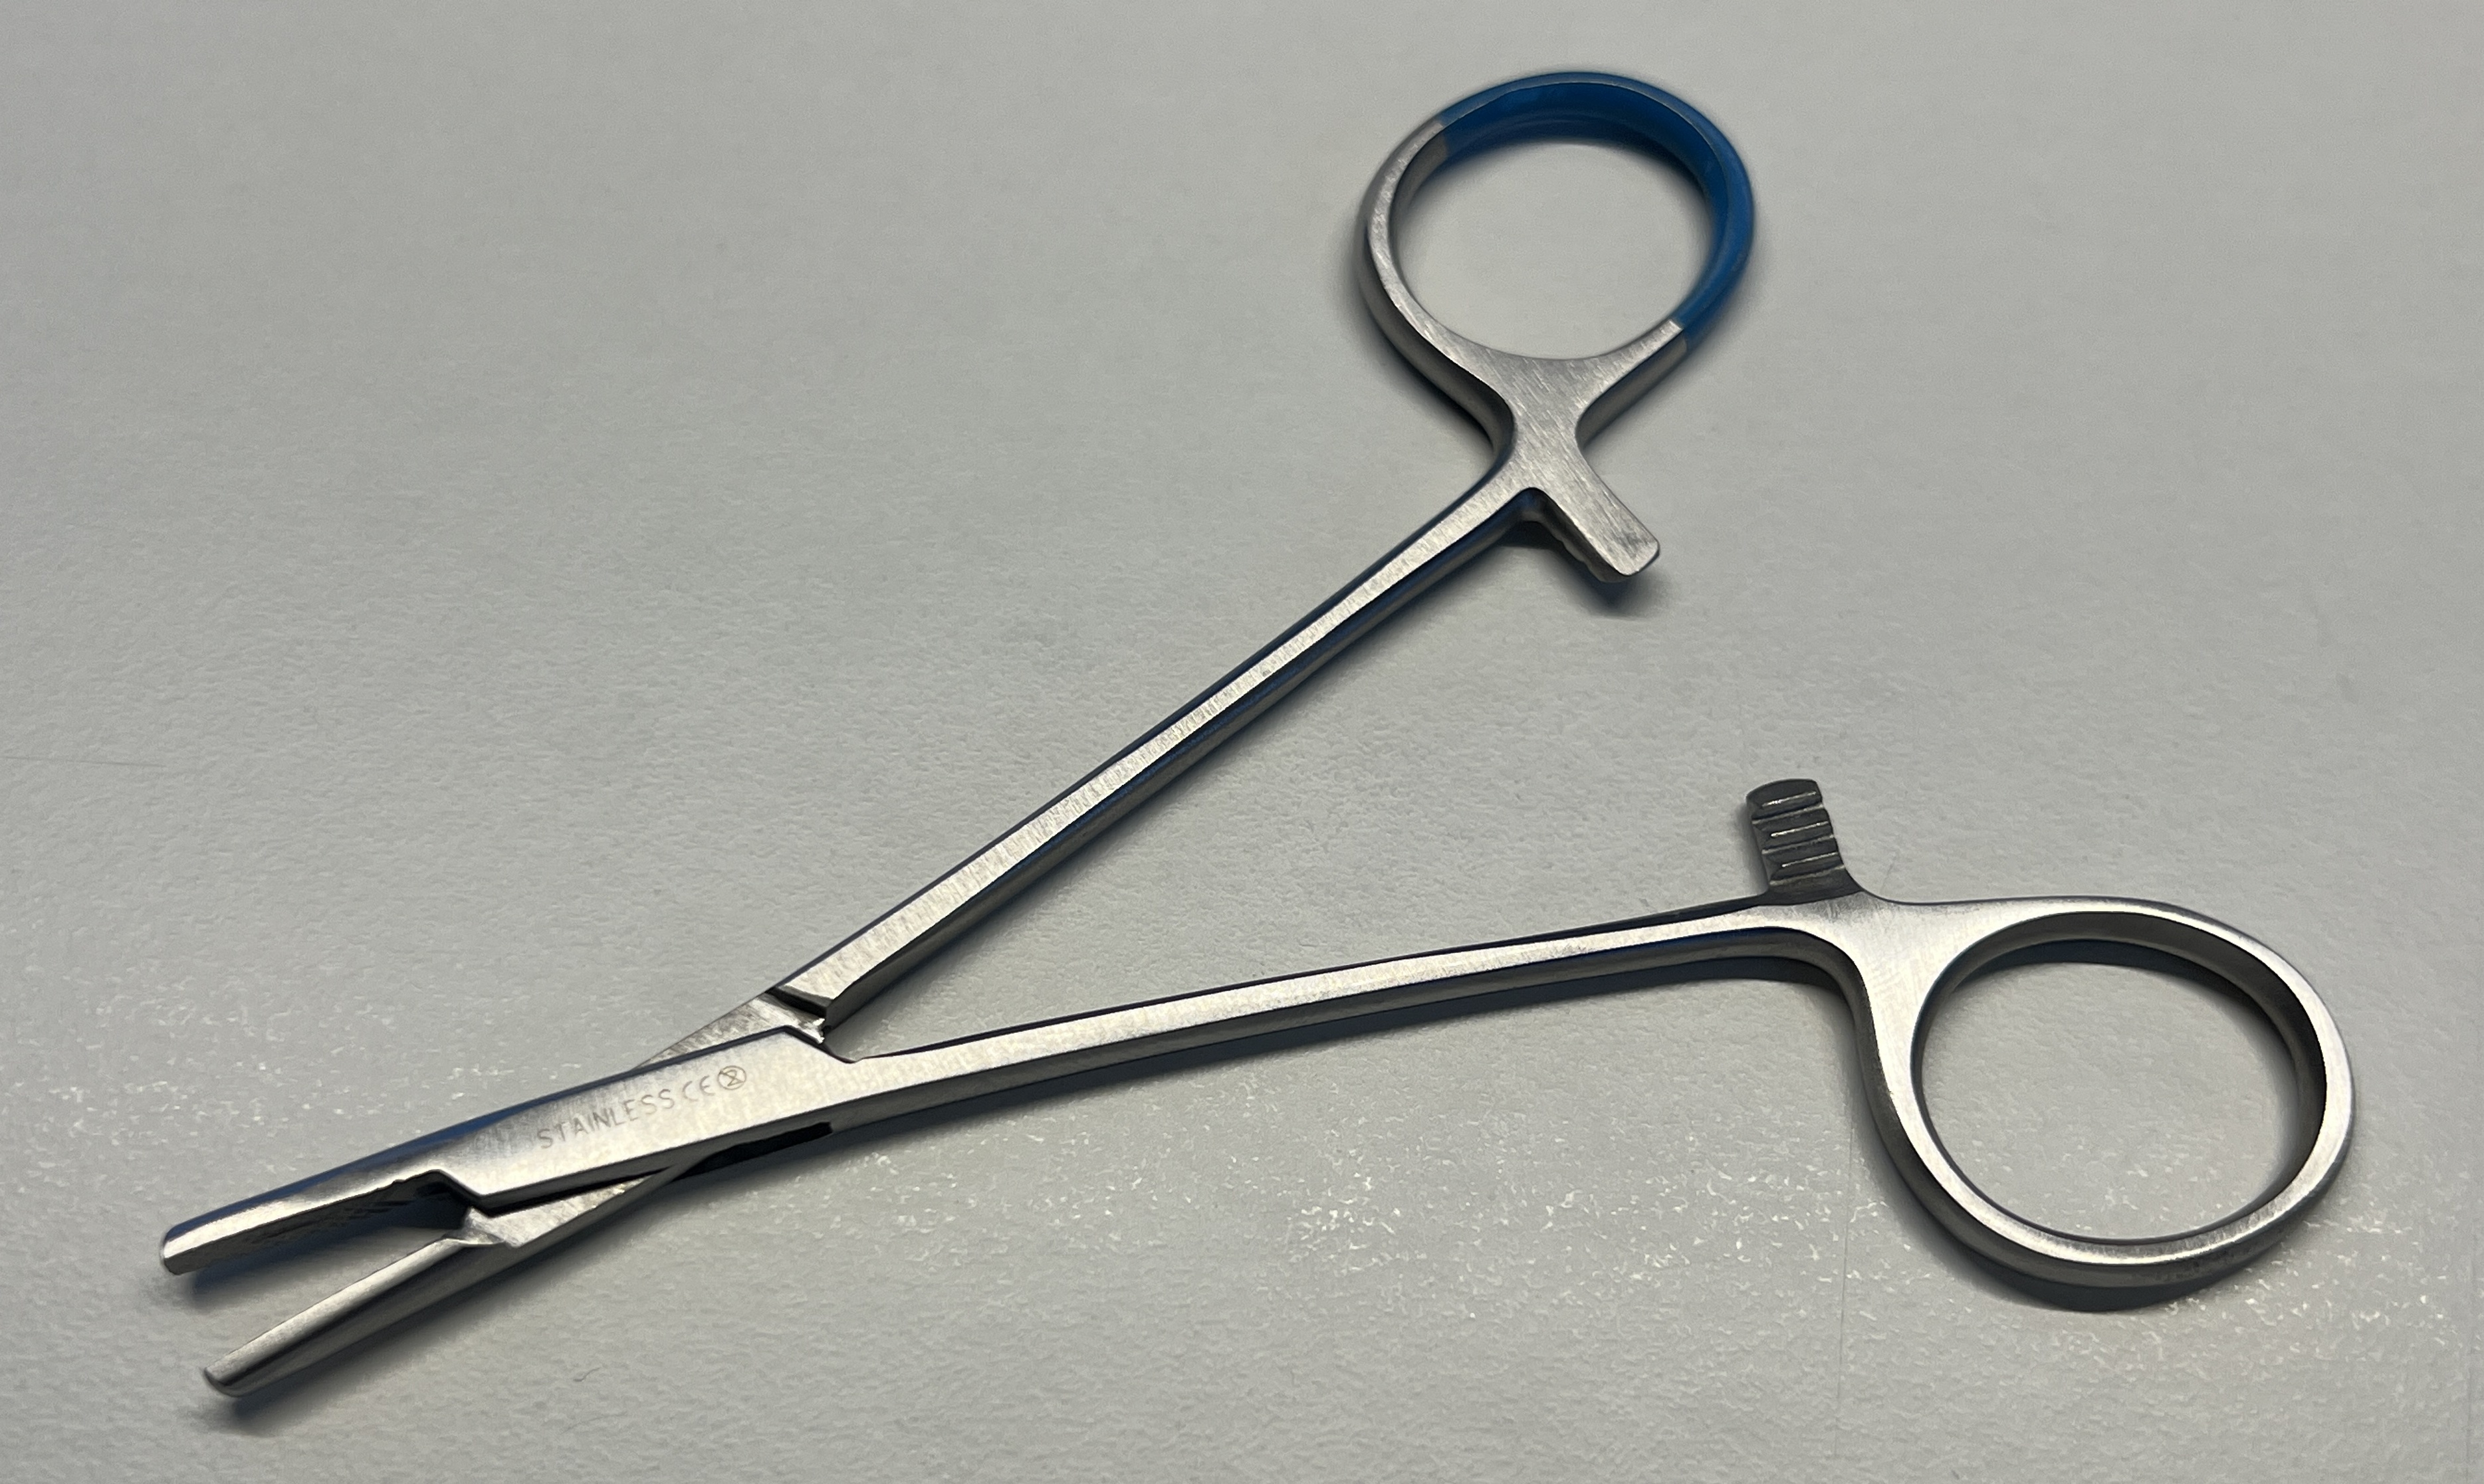
Hinged instrument state: open